Porsche 917

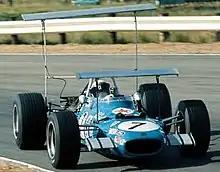
Jackie Stewart driving his Matra F1 with the movable wing designs that was banned in May 1969, affecting also the 917

In an effort to reduce the speeds at Le Mans and other fast circuits of the unlimited capacity Group 6 prototypes (such as the seven-litre Ford GT40 Mk.IV and four-litre V12 Ferrari P) the Commission Sportive Internationale (then the independent competition arm of the FIA) announced that the International Championship of Makes would be run for three-litre Group 6 prototypes for four years from 1968 through 1971. This capacity reduction would also serve to entice manufacturers who were already building three-litre Formula One engines to adapt them for endurance racing.